Mongush Buyan-Badyrgy

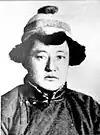

Mongush Buyan-Badyrgy (25April 189222March 1932) was a Tuvan politician and statesman. Adopted by a "noyon" (chieftain) after his birth, he succeeded his adoptive father in that role between 1907 and 1909. He was the "noyon" for his "kozhuun" (administrative division) as the region of Tuva went from Chinese control to a protectorate of Russia in 1914, known as Uryankhay Krai. He was a leading figure in the protectorate and later chaired the All-Tuva Constituent Council in 1921, which established the region as an independent country, the Tannu Tuva People's Republic (later Tuvan People's Republic).